Newport, Wales

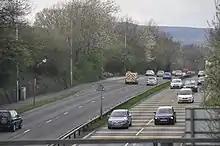
The A4072 (Forge Road)

Newport's travel to work area incorporates much of south Monmouthshire; the new 2001-based area also includes Cwmbran. The city itself has three major centres for employment: the city centre, and business parks clustered around the M4 motorway junctions 24 in the east and 28 in the west.